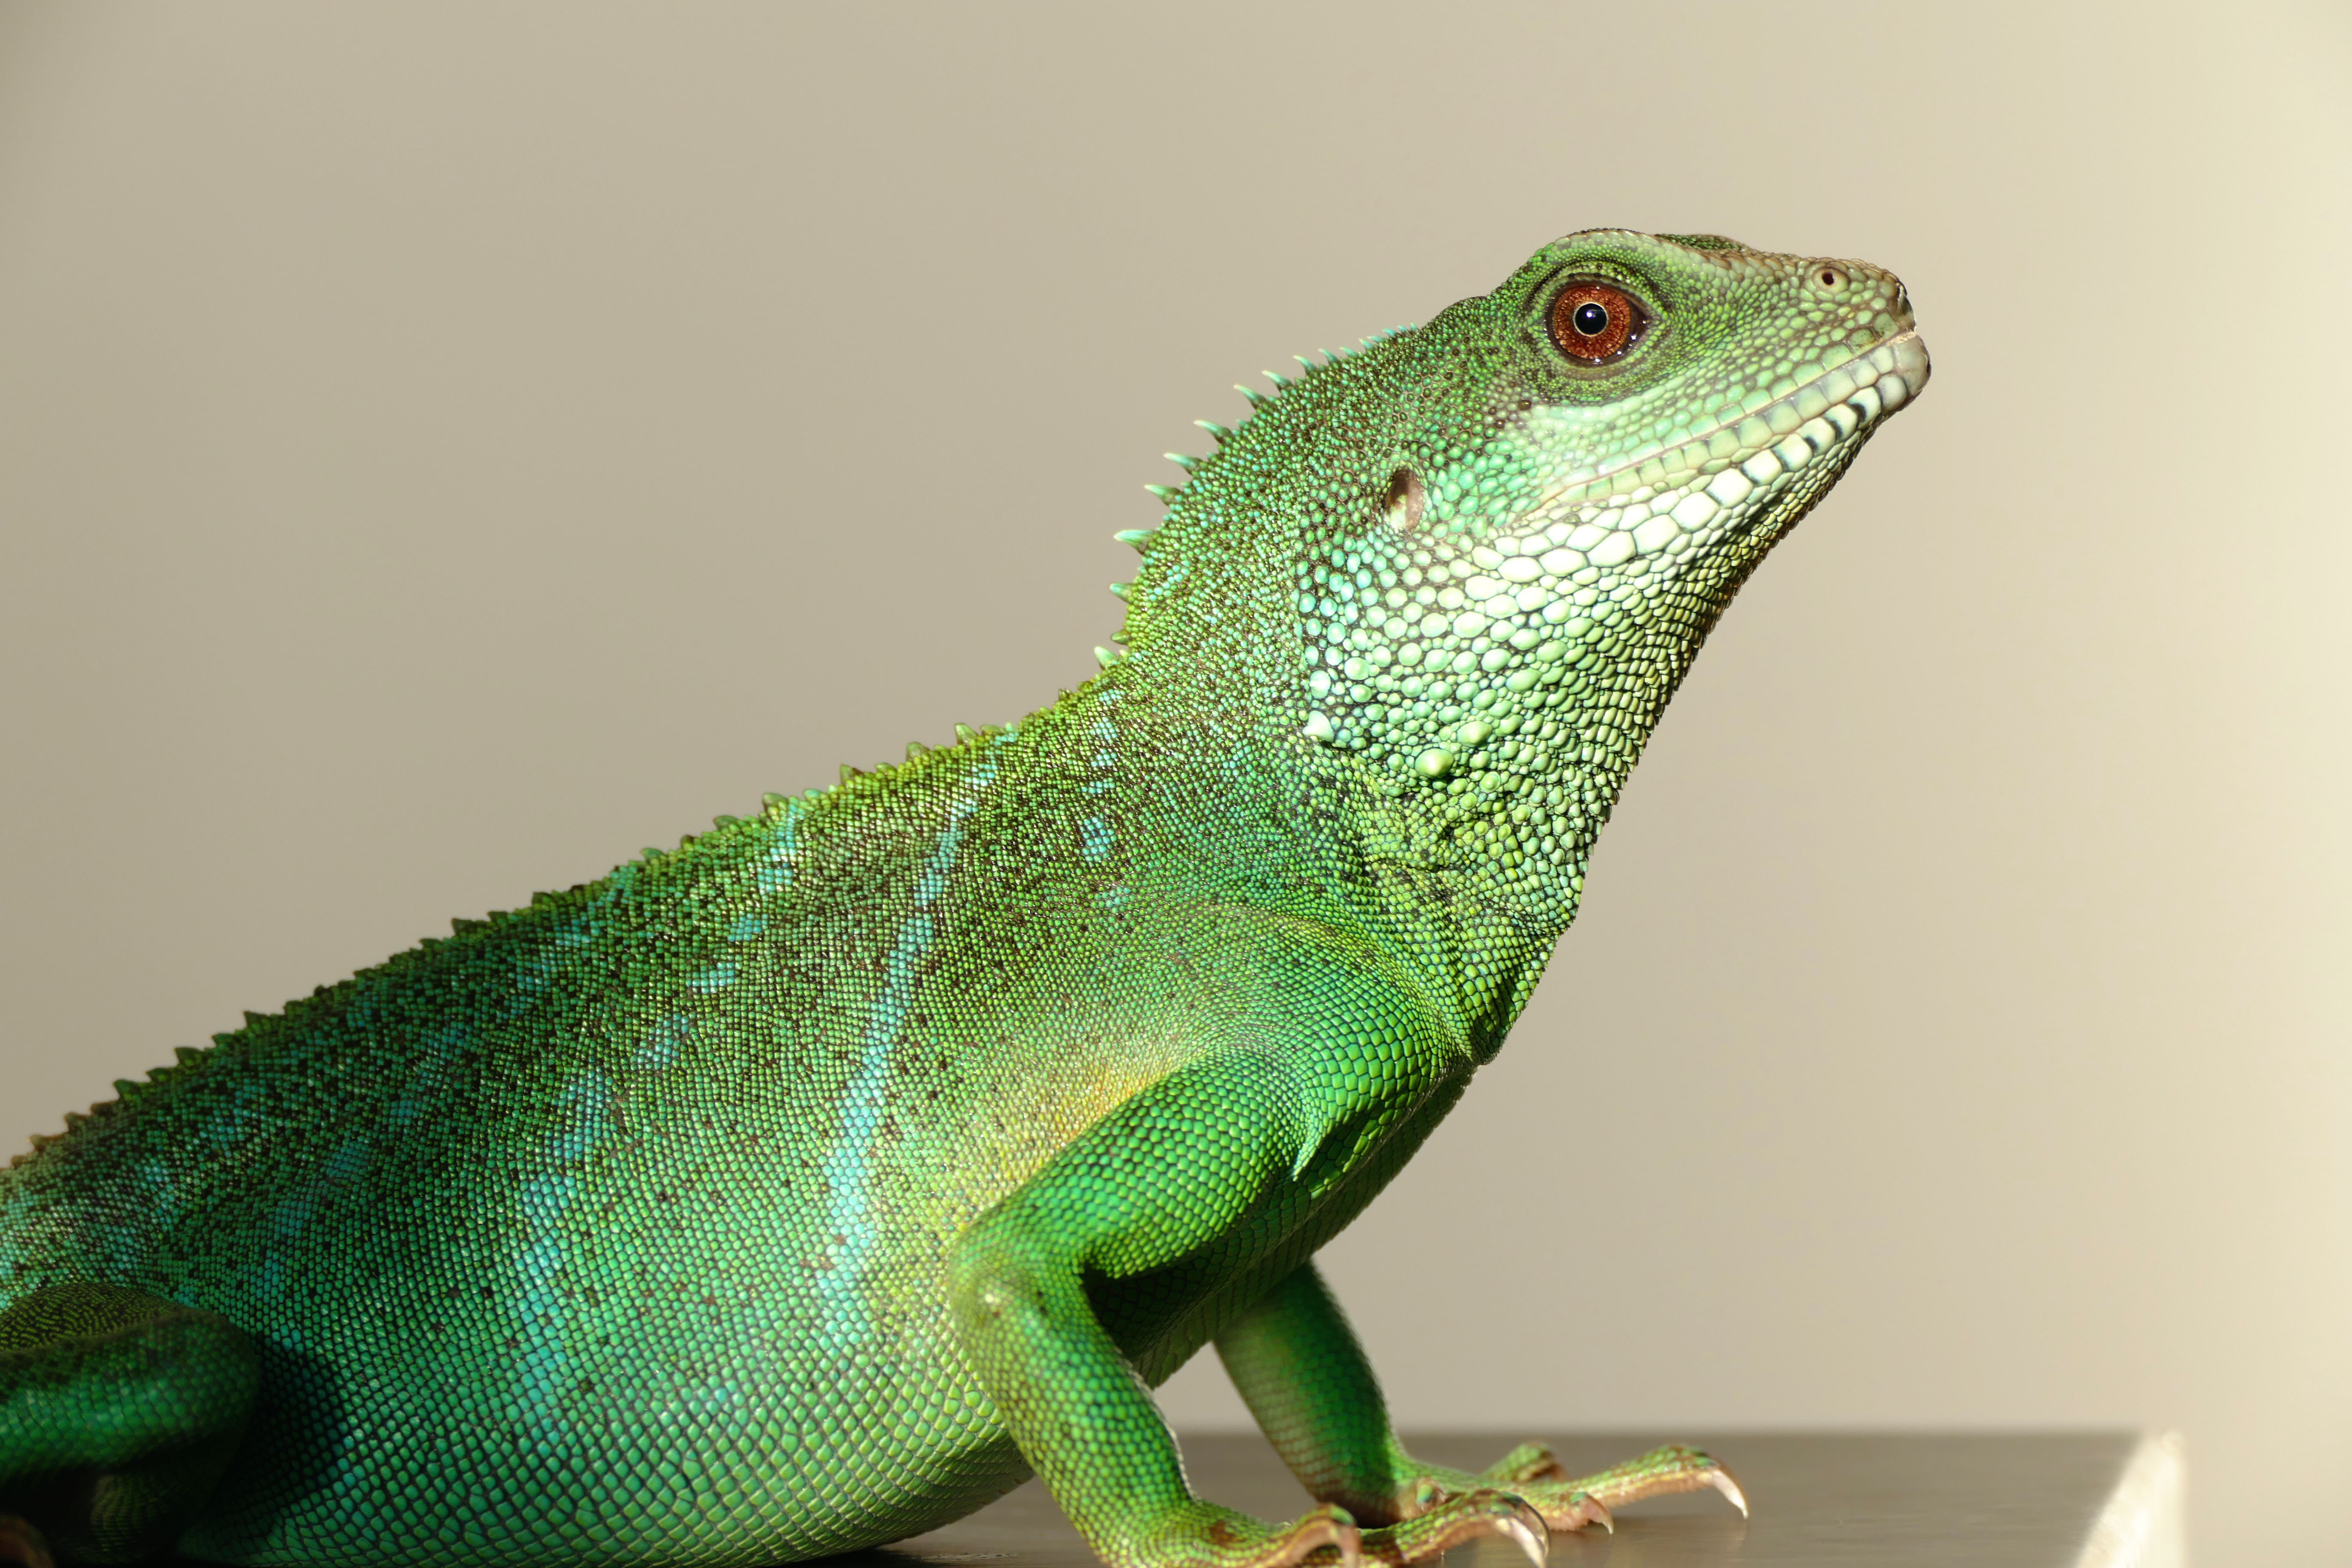
water, nature, forest, animal, looking, asian, wildlife, wild, zoo, pet, pattern, portrait, green, chinese, tropical, color, macro, reptile, scale, colorful, iguana, fauna, lizard, green lizard, chameleon, single, eye, head, skin, vertebrate, creature, dragon, exotic, reptiles, terrarium, china, dinosaur, species, oriental, thai, iguania, reptilian, east, organism, lacerta, agamidae, chinese water dragon, cocincinus, physignathus, dactyloidae, scaled reptile, lacertidae, african chameleon